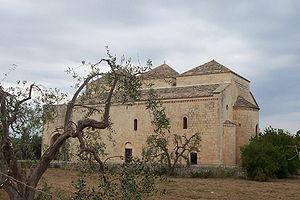
Valenzano est une commune d'environ 17 700 habitants, située dans la ville métropolitaine de Bari dans la région des Pouilles, dans l'Italie méridionale.